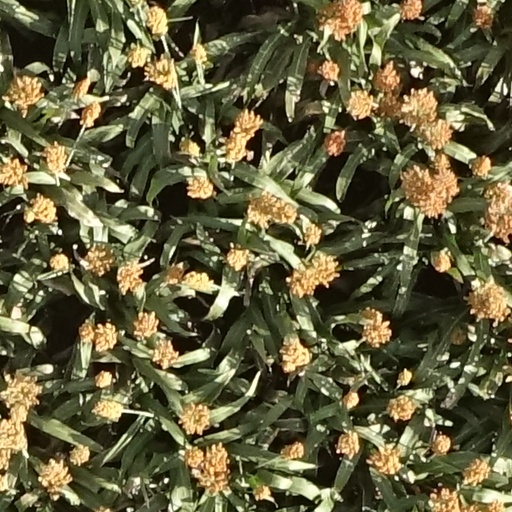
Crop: sorghum